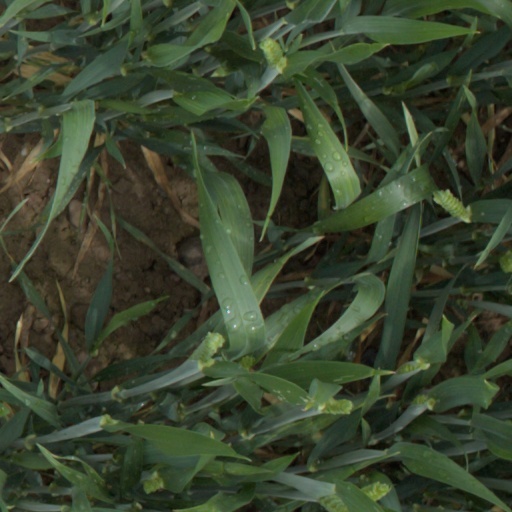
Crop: wheat